Nier Reincarnation

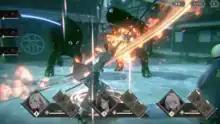
A combat scene in "Nier Reincarnation"

"Nier Reincarnation" was a role-playing video game set in the same universe as "Nier" and its sequel "", taking place within an infinite area of towers dubbed the Cage. The game covered multiple story arcs of varying length following people within the Cage. The player, controlling different characters in each arc, navigated different areas of the Cage in the company of ghost-like companions, entering statues called Scarecrows and reliving memories which play out as storybook-like narratives.